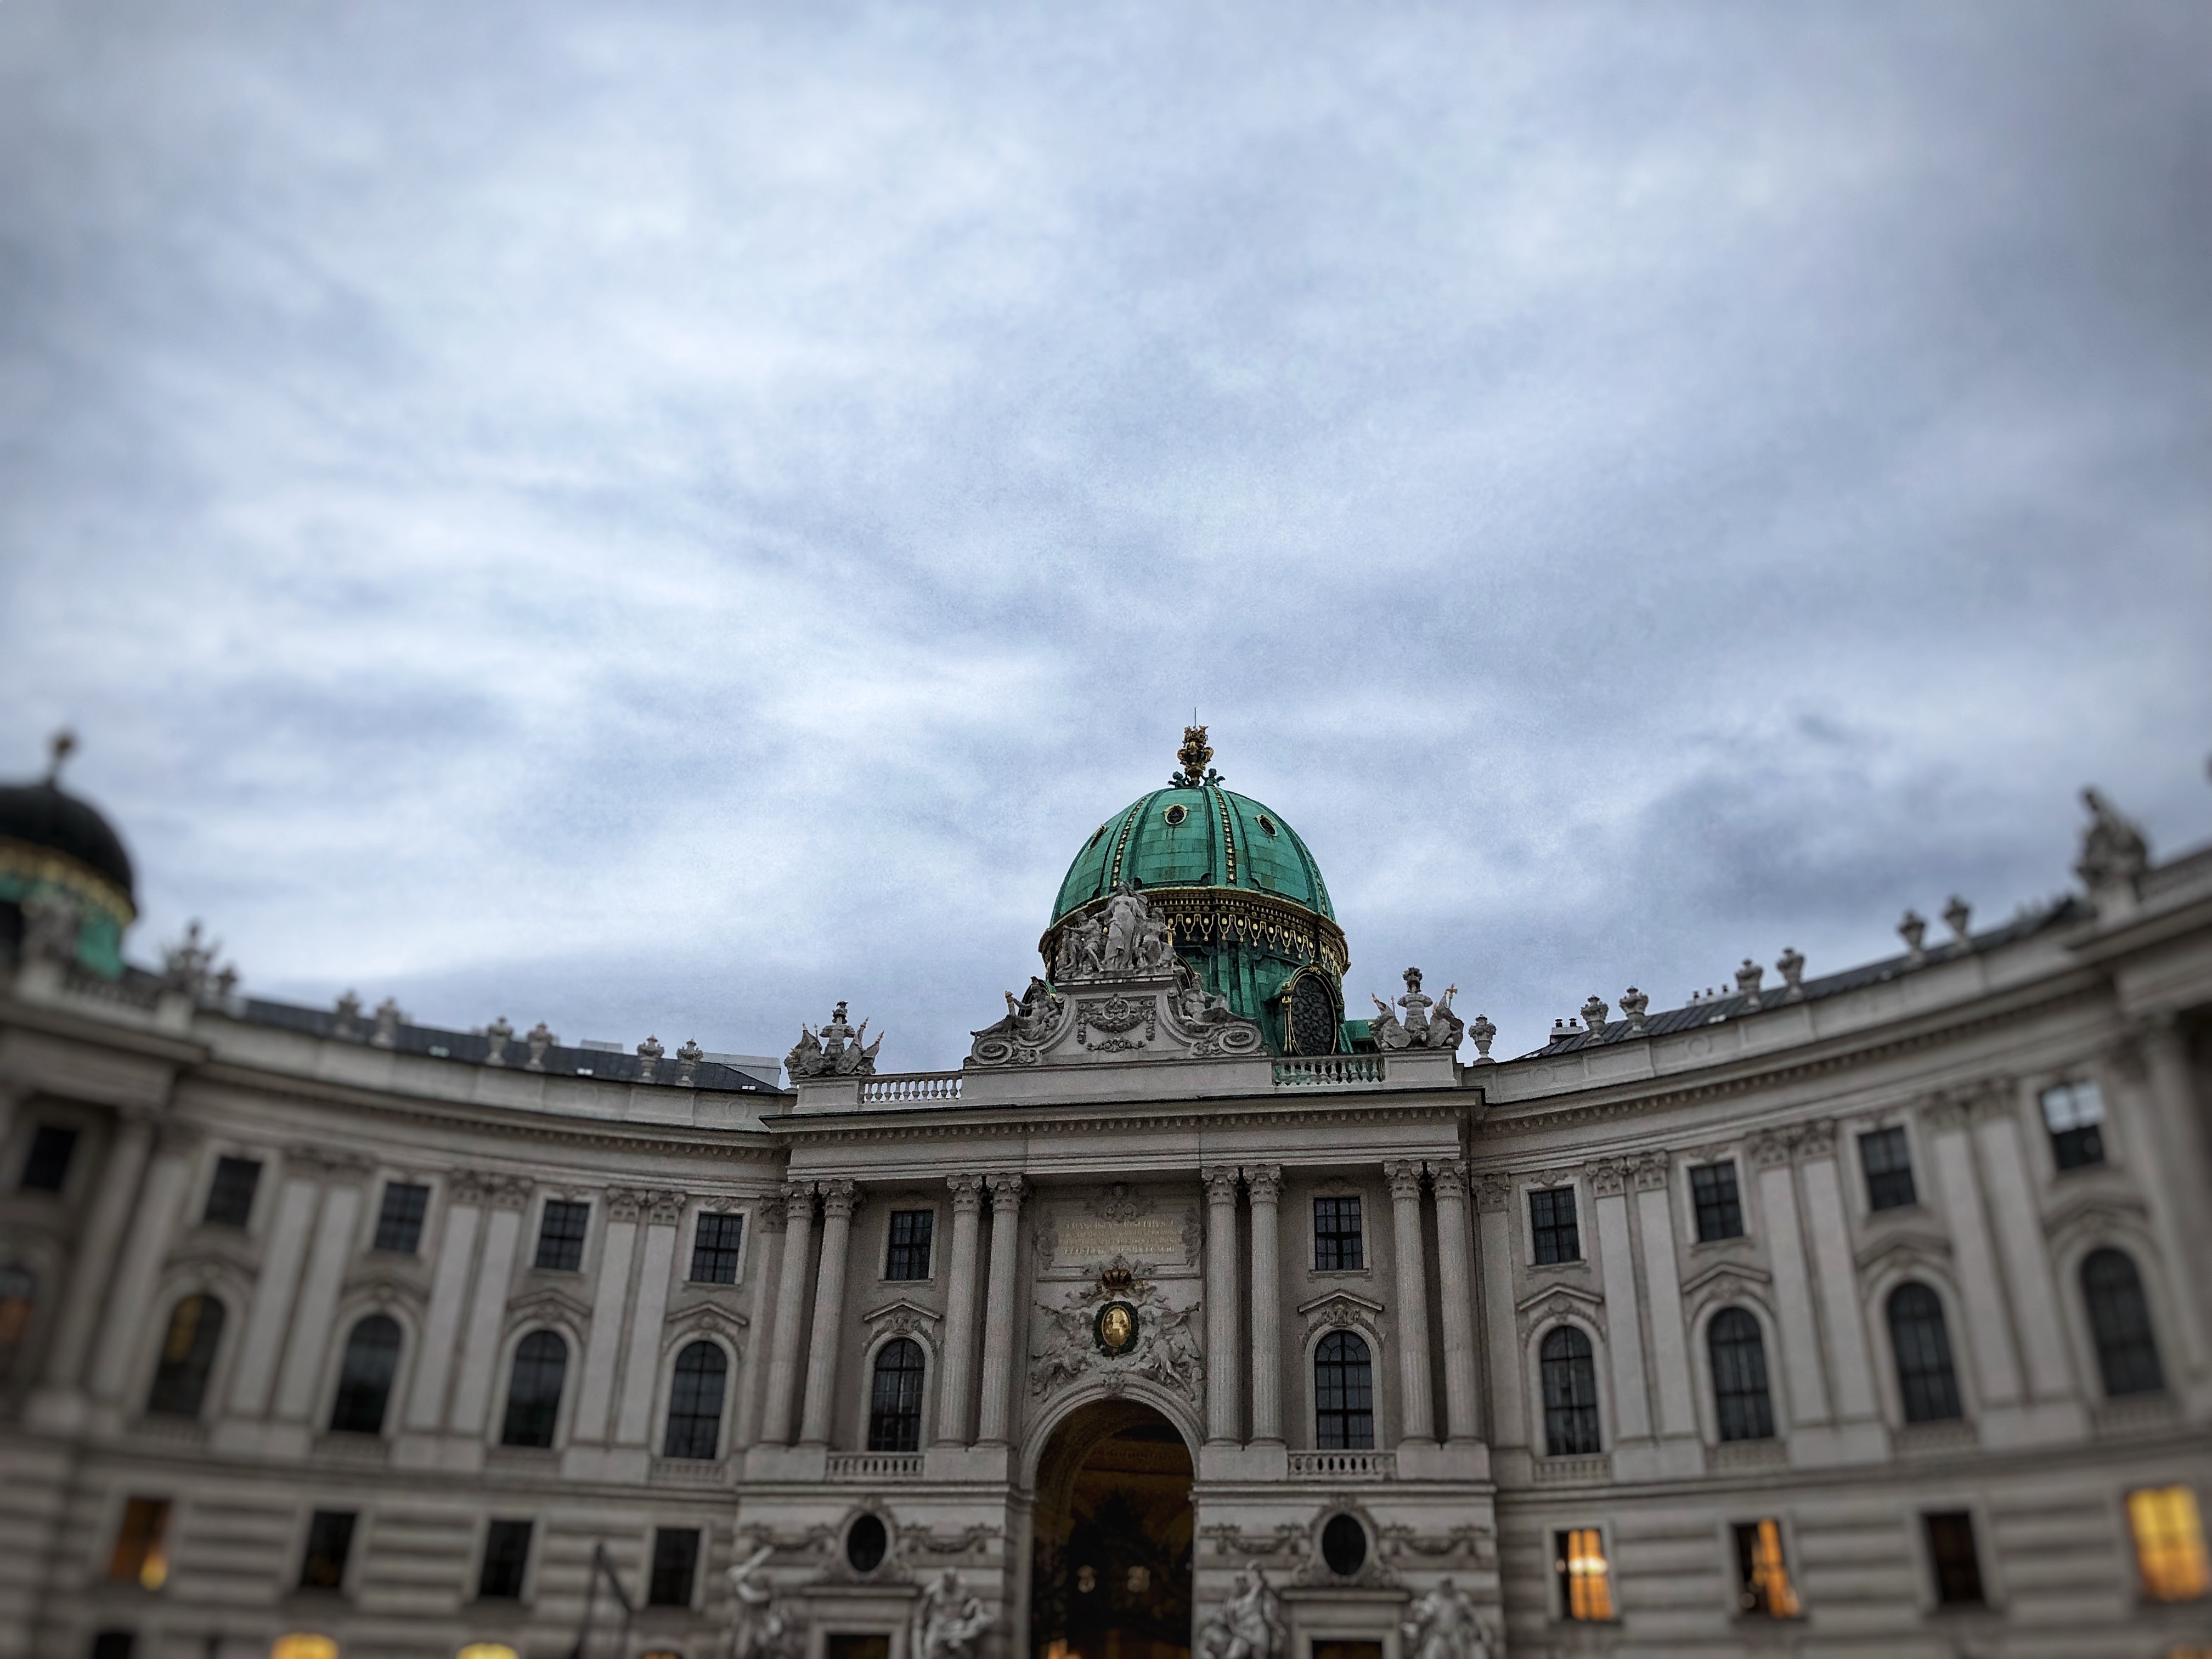
landmark, architecture, sky, building, classical architecture, palace, city, dome, urban area, cloud, metropolis, facade, town square, basilica, tourist attraction, tourism, seat of local government, government, monument, street, vacation, historic site, official residence, plaza, chateau, house, presidential palace